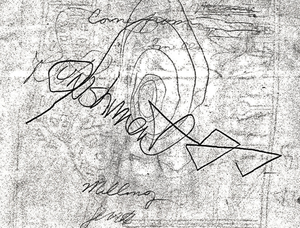
Golden State Killer / Ofre for East Area Rapist (EAR) / 1978
Ordet punishment rablet tværs over arket, med et spejlvendt P.
See caption
Golden State Killer er kaldenavnet på en seriemorder og voldtægtsforbryder, som myrdede mindst seks personer i de sydlige California fra 1979 til 1986. Personen er også benævnt som East Area Rapist og Original Night Stalker. Tilnavnet Golden State Killer fik han af bloggeren Michelle McNamara, som i sin blog True crime diary utrætteligt holdt liv i sagen. EAR-ONS regnes som den værste seriemorder i Californiens historie.